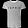
Label: T - shirt / top